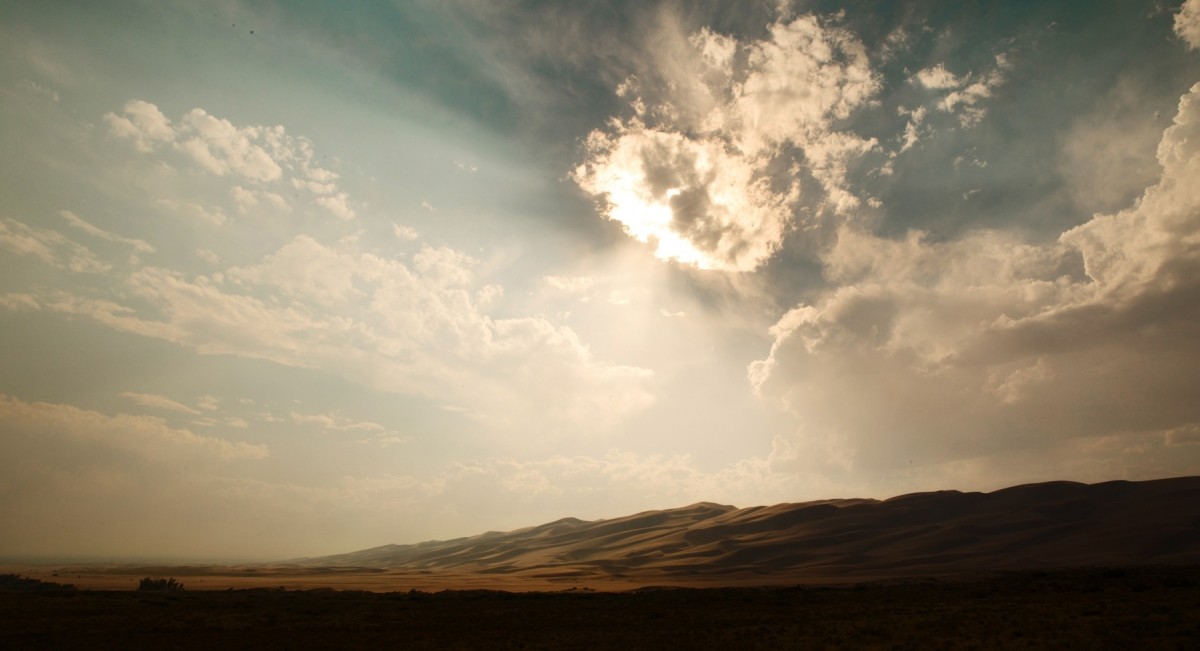
Tags: sea, nature, horizon, mountain, light, cloud, sky, sun, sunrise, sunset, sunlight, morning, hill, dawn, atmosphere, dusk, evening, plain, meteorological phenomenon